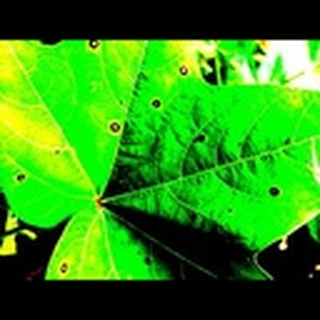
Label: cotton_target_spot